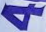
Number: 4